2000 United States census

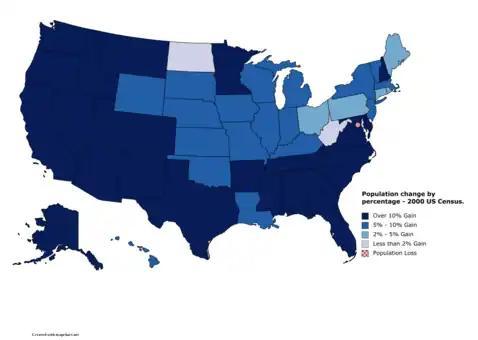
A map showing the population change of each US State by percentage.

The U.S. resident population includes the total number of people in the 50 states and the District of Columbia. The Bureau also enumerated the residents of the U.S. territory of Puerto Rico; its population was 3,808,610, an 8.1% increase over the number from a decade earlier.